Answer in natural language. Considering the relative positions, is Doorway (marked C) above or below black colour countertop lx (marked B)? Choose between the following options: above or below
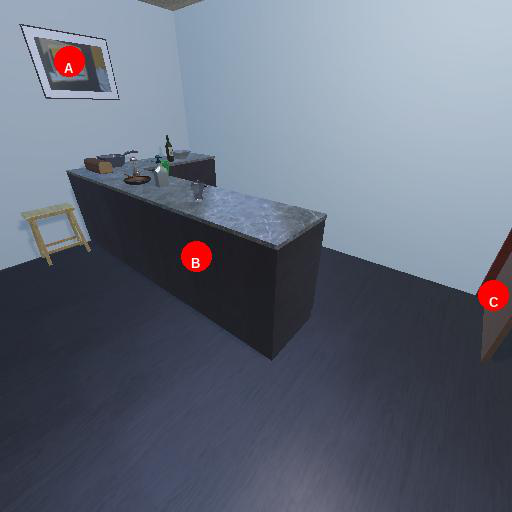
<answer>below</answer>